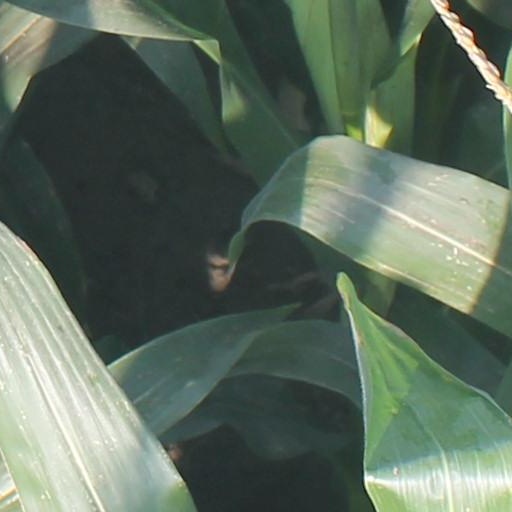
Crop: maize; corn